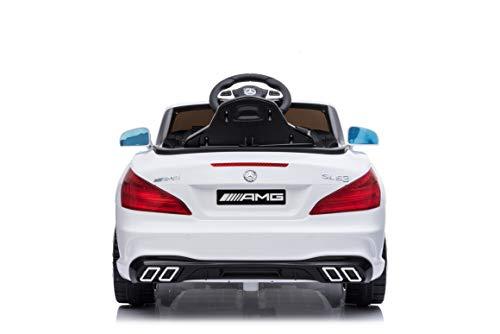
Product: Best Ride On Cars Mercedes SL63
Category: Toys & Games | Tricycles, Scooters & Wagons | Ride-On Toys & Accessories
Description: Features LED lights, music, and horn sound, aux, SD, and sub ports.
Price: $149.56
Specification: ProductDimensions:45x23x13inches|ItemWeight:37.1pounds|ShippingWeight:37.1pounds(Viewshippingratesandpolicies)|ASIN:B07YD5G4F6|Itemmodelnumber:MercedesSL63White12V|Manufacturerrecommendedage:24months-5years